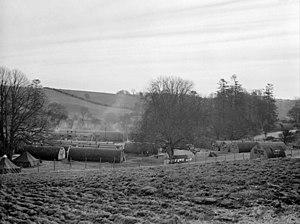
Au cours de la Seconde Guerre mondiale, des unités de l'armée des États-Unis ont été cantonnées près du manoir historique «
Une cabane Nissen est une structure en acier préfabriquée à usage militaire utilisée comme caserne, fabriquée à partir d'une tôle semi-cylindrique en acier ondulé. Conçu pendant la Première Guerre mondiale par l'ingénieur d'origine américaine Peter Norman Nissen, il a été largement utilisé pendant la Seconde Guerre mondiale.